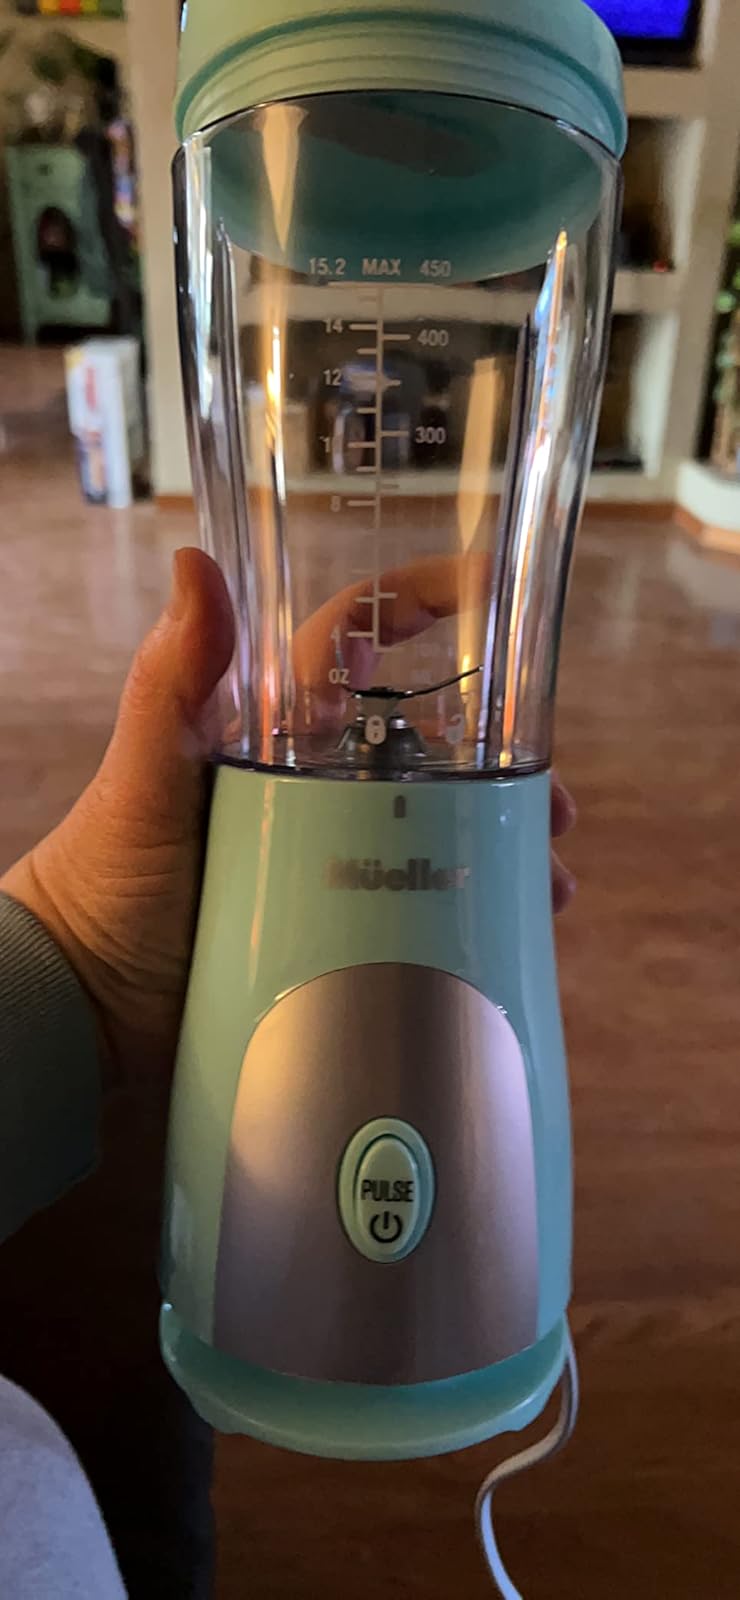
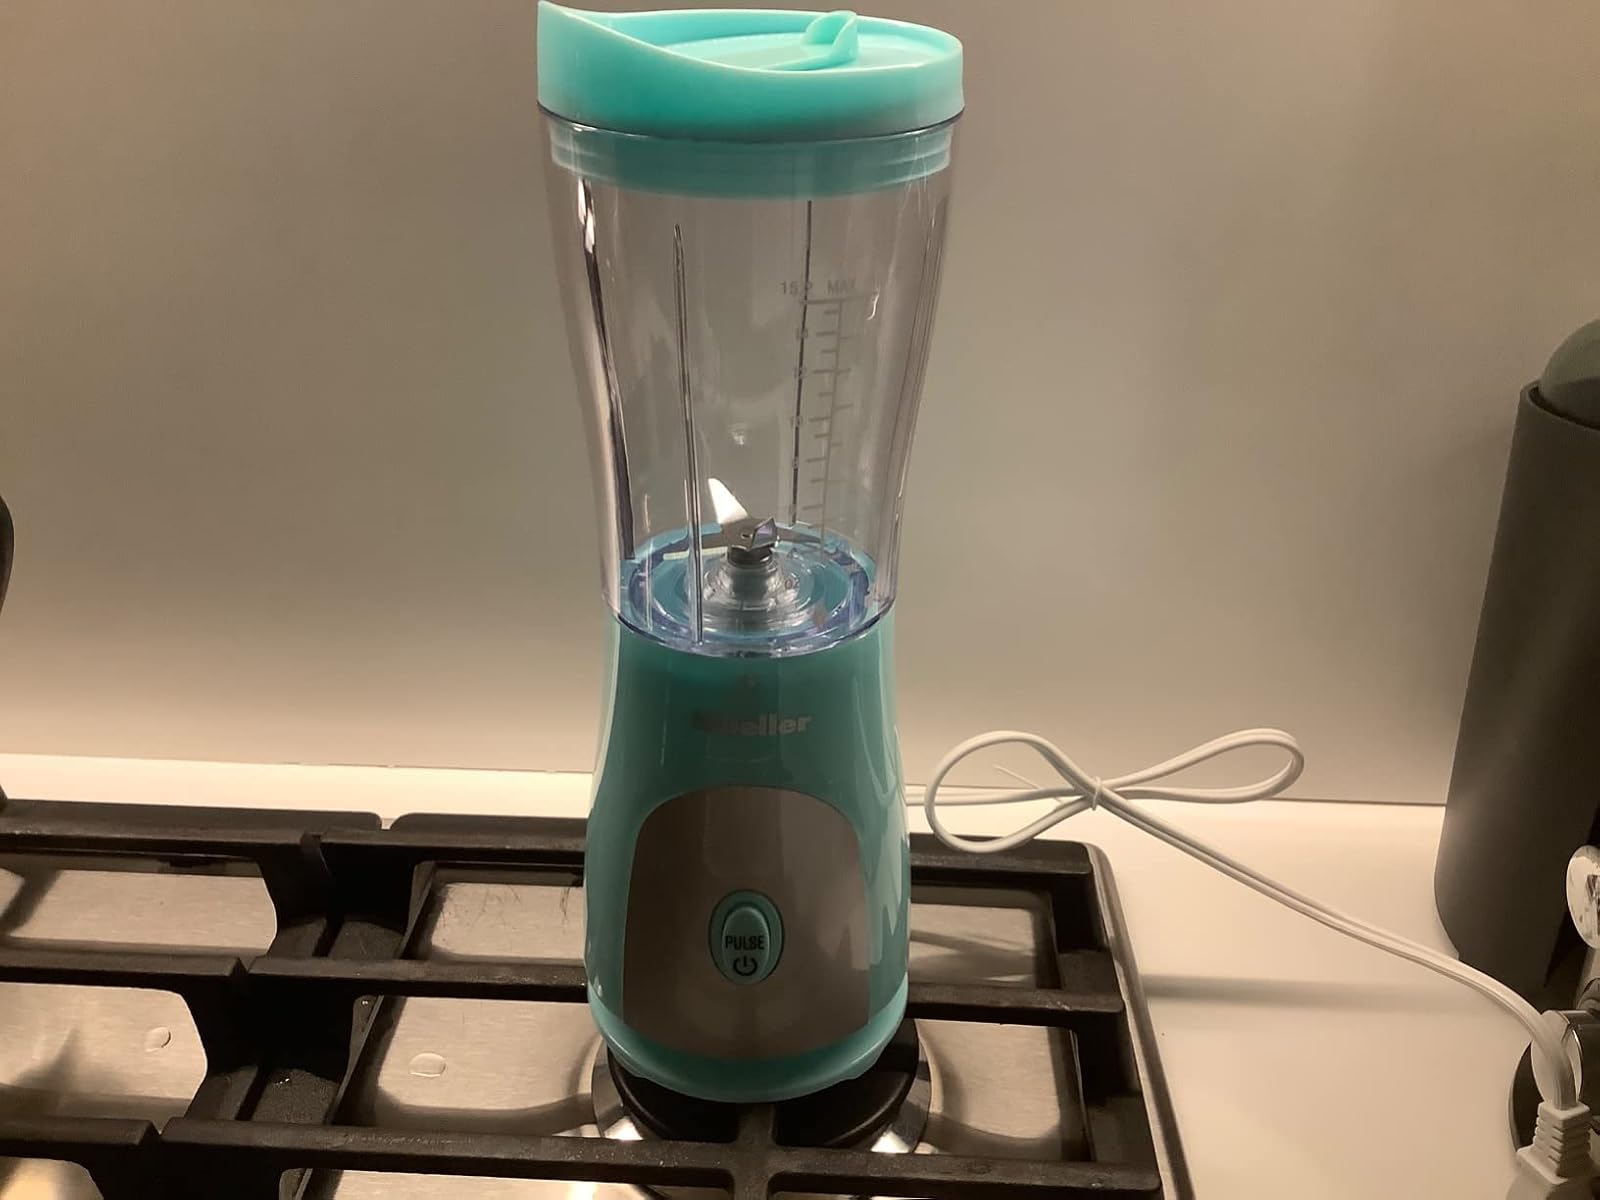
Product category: items_blender
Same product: yes